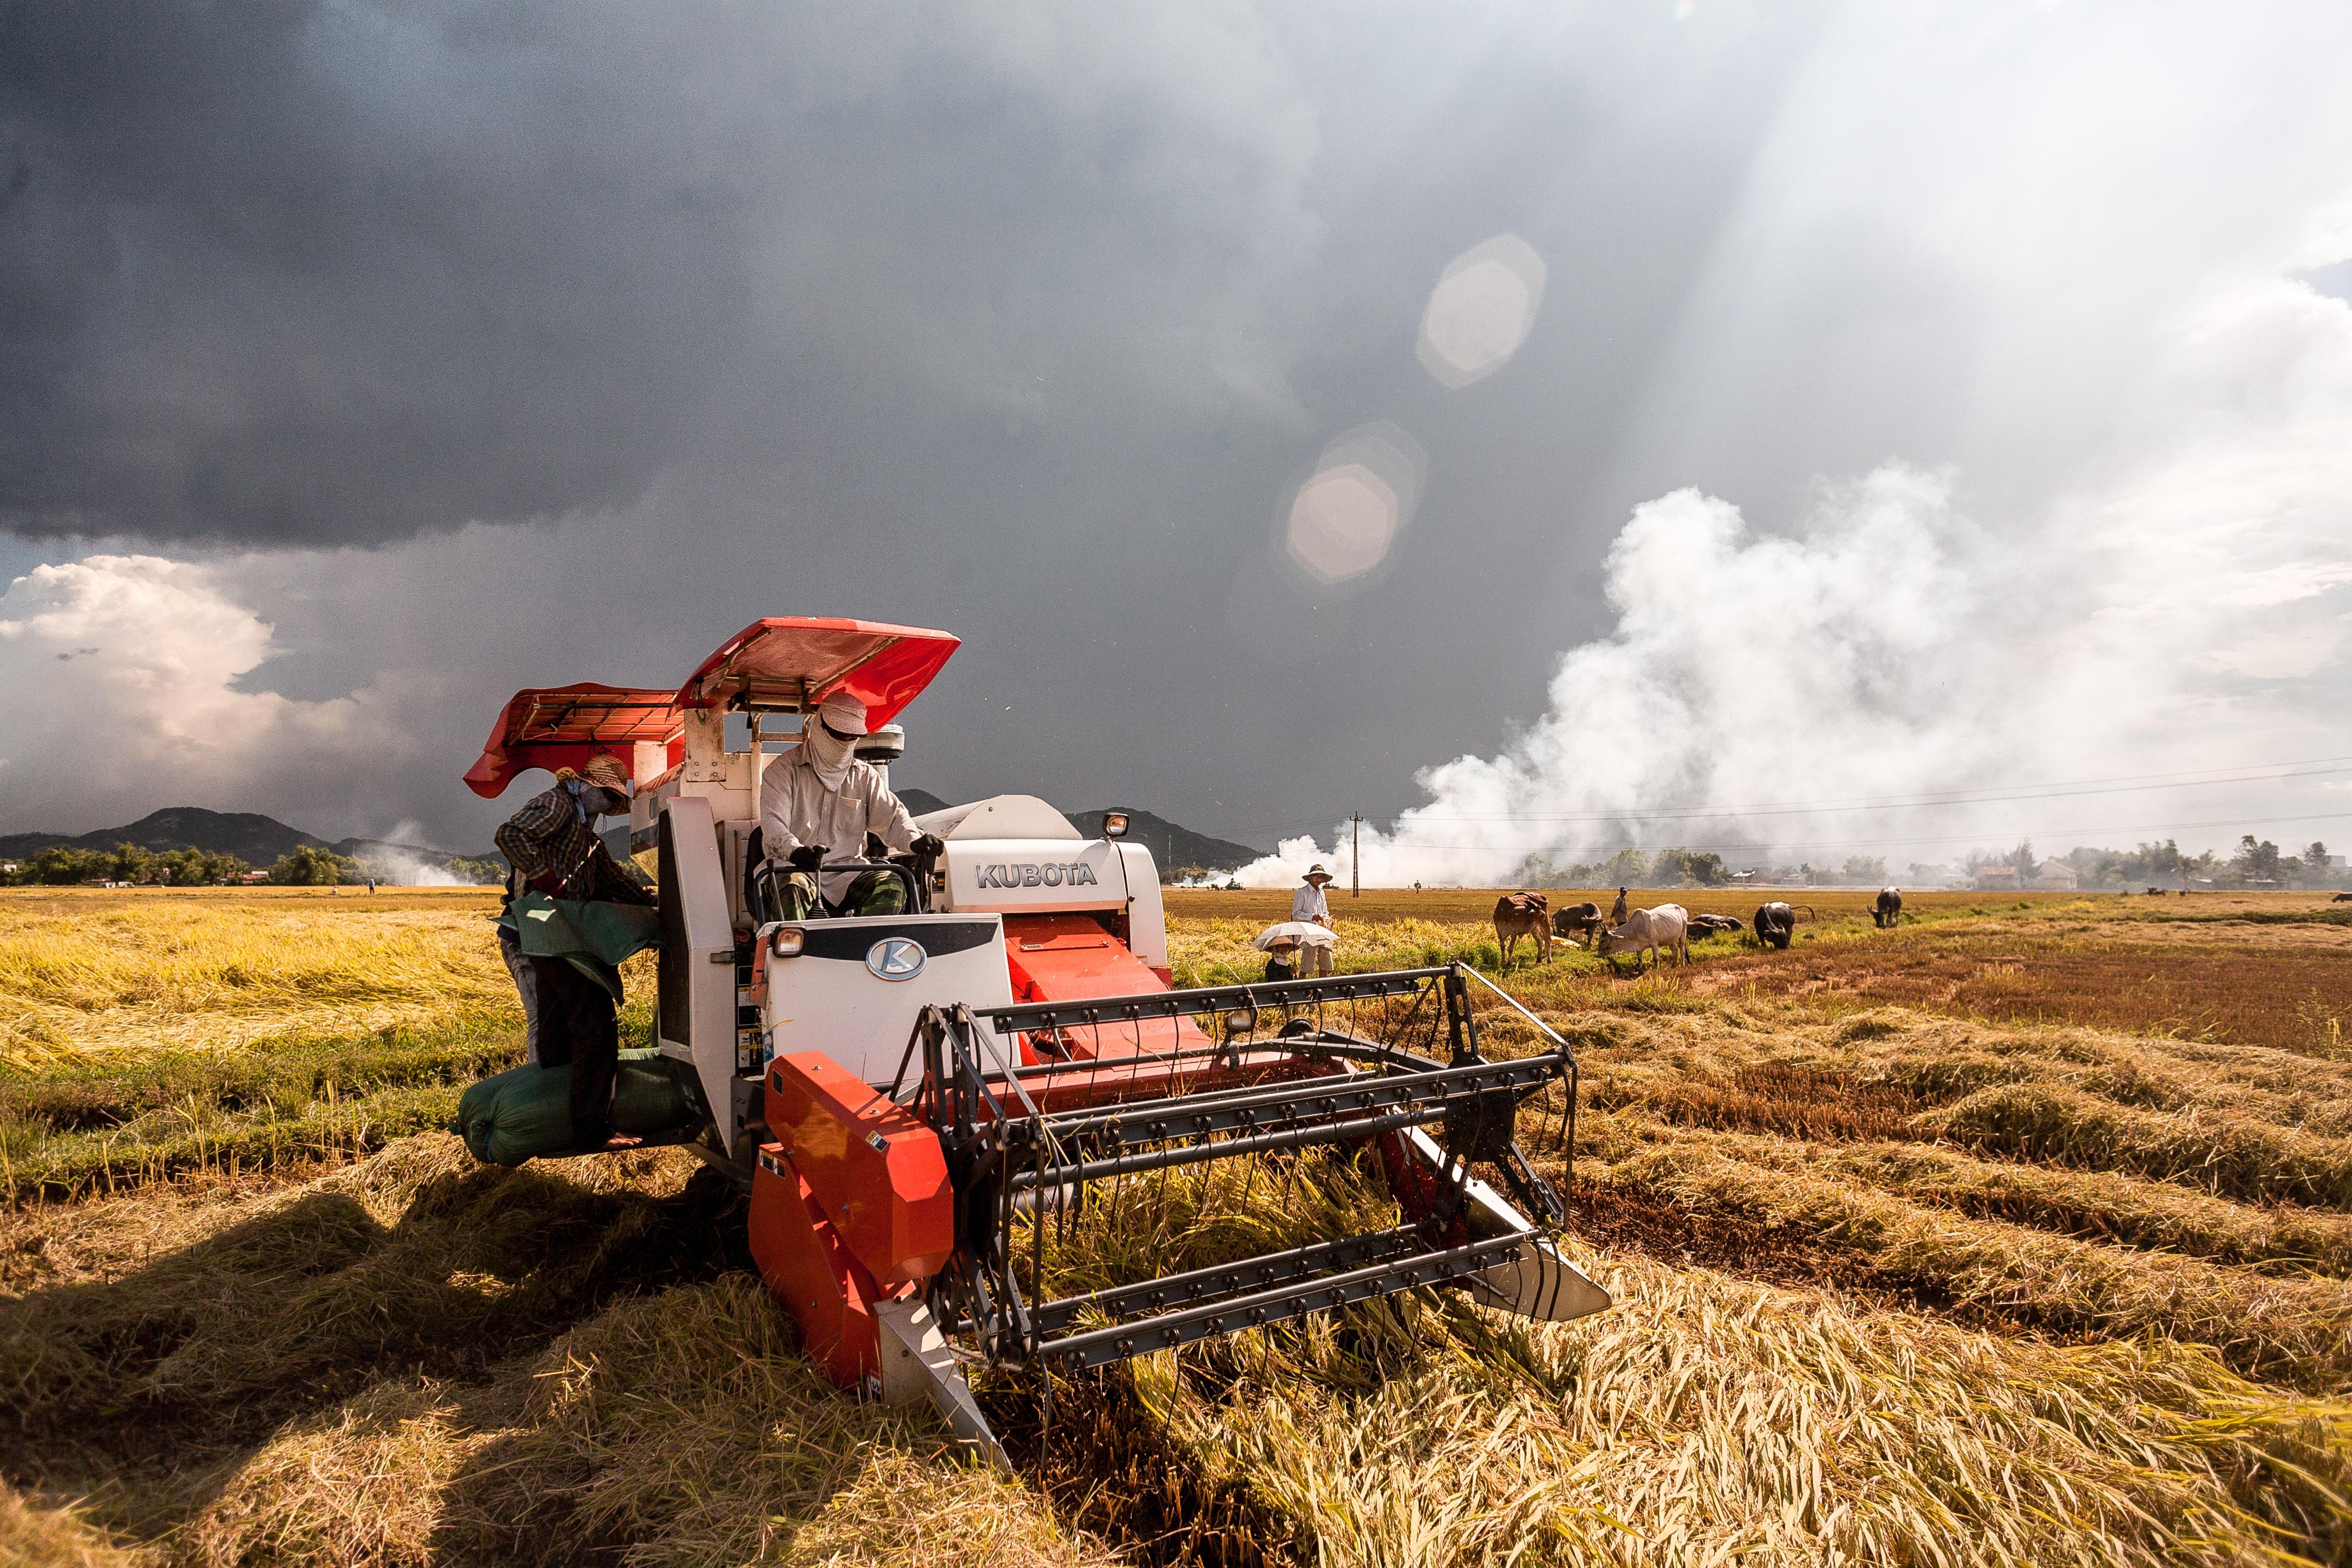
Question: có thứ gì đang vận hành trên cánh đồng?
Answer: có chiếc máy gặt đang vận hành trên cánh đồng